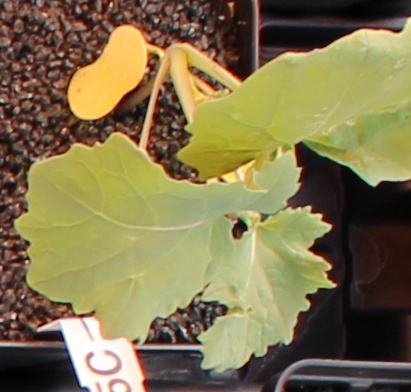
Label: Canola